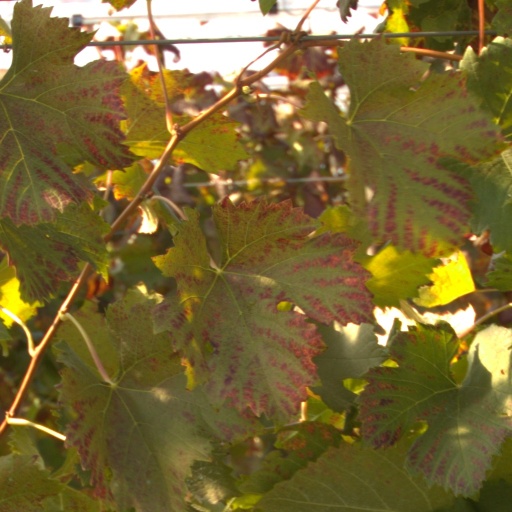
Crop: grape